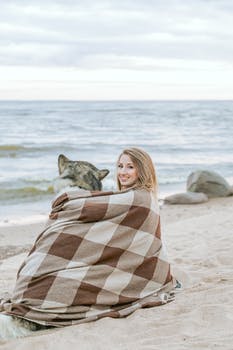
Label: No Watermark